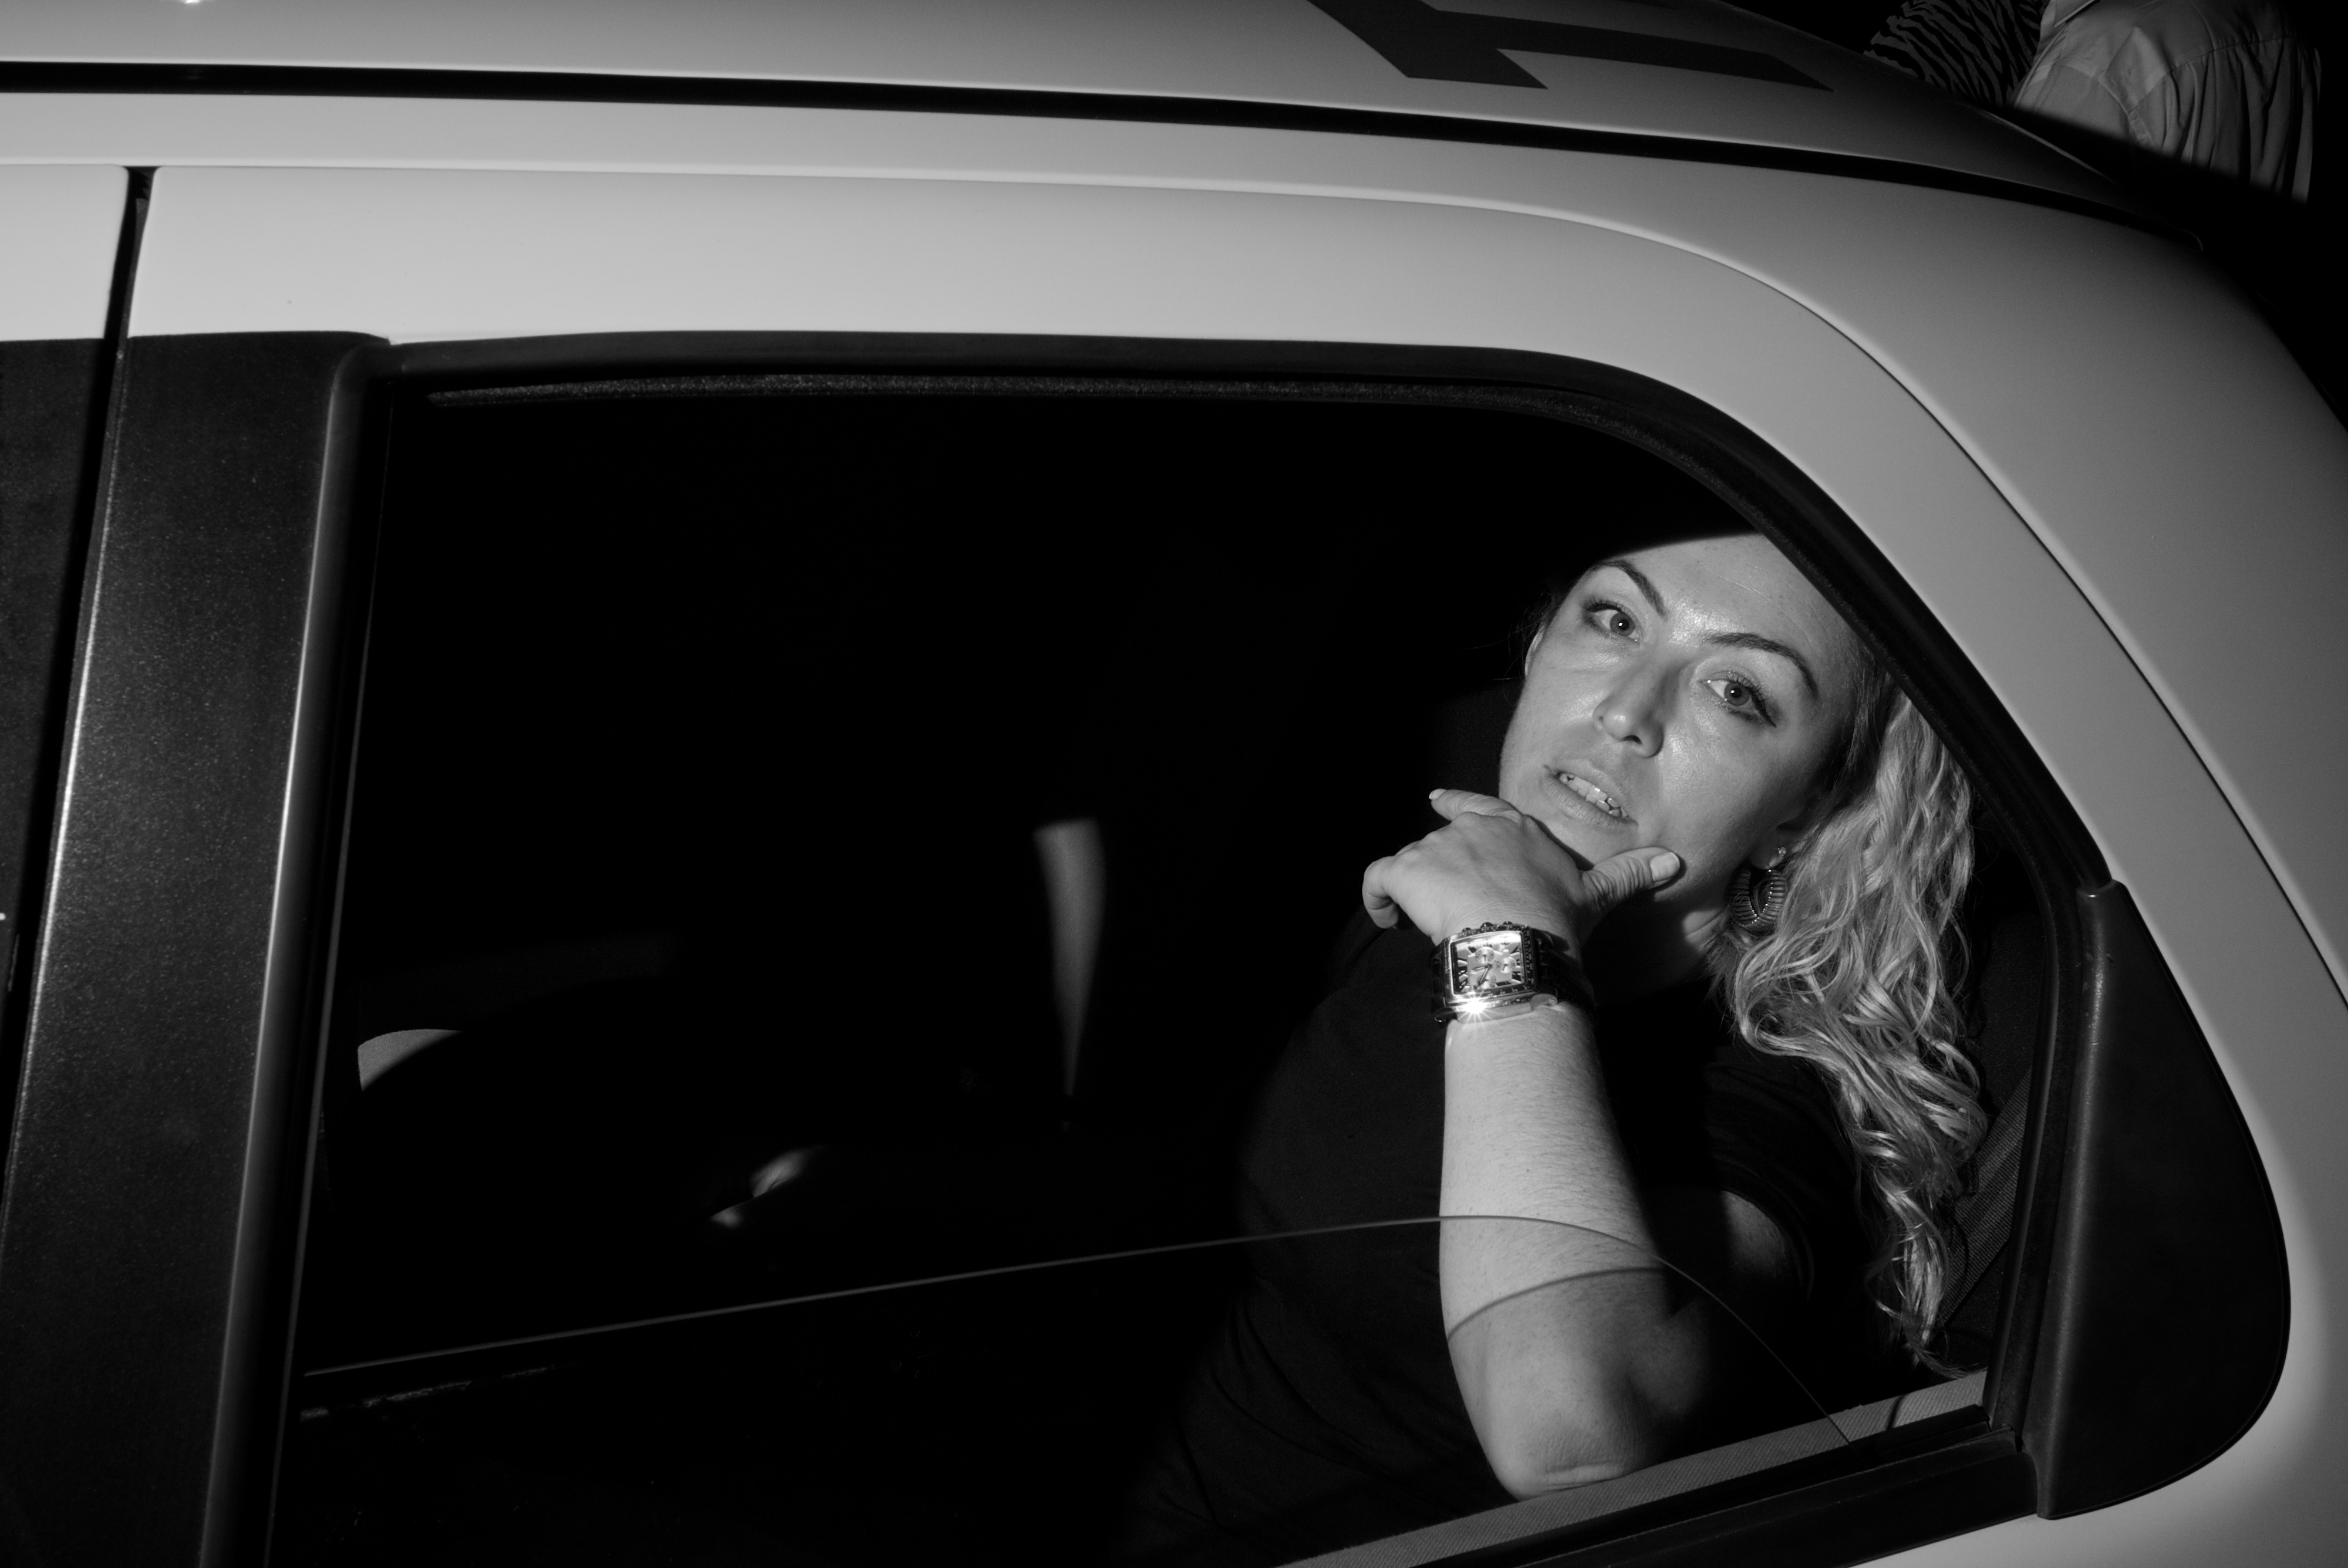
black and white, white, street, car, photography, wheel, window, driving, ebook, vehicle, training, black, monochrome, streetphotography, flickr, thomas, video, olympus, omd, fuji, leica, monochrom, leuthard, hcb, thomasleuthard, streettogs, monochrome photography, film noir, automobile make, automotive exterior, automotive design, luxury vehicle